Irreligion in Albania

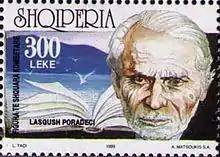
Lasgush Poradeci wrote the atheistic poem "Eskursioni teologjik i Sokratit"

During the communist era, Albania transitioned from a simple secular state to, in 1967, an entity upholding state atheism by which all public practice of religion was banned, although some private practice survived. The beginning of anti-religious policies implemented by the Communist Party of Albania was in August 1946, with the Agrarian Reform Law which nationalized most of the property of religious institutions, restricted the activity of religious institutions, and preceded the persecution of many clergy and believers and the expulsion of all foreign Catholic priests.